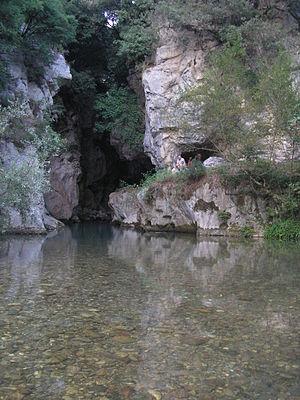
Cette liste de sources par débit a pour objectif de classer les sources dont le débit moyen est supérieur à 1 000 litres/seconde.